William Hesmer

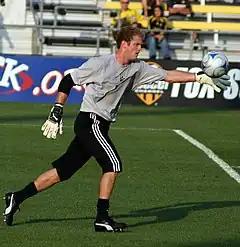
Hesmer with Columbus Crew in 2008

William Russell Hesmer Jr. (born November 23, 1981) is an American former professional soccer player who played as a goalkeeper.